Abu Kabir

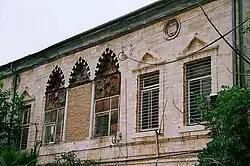
Historic Arab house in Abu Kabir

During the 1921 Jaffa riots, the violence reached Abu Kabir. The Jewish Yitzker family owned a dairy farm on the outskirts of the neighborhood, in which they rented out rooms. At the time of the riots, Yosef Haim Brenner, one of the pioneers of modern Hebrew literature was living at the site. On 2 May 1921, despite warnings Yitzker and Brenner refused to leave the farm and were murdered, along with Yitzker's teenaged son, his son-in-law and two other renters.